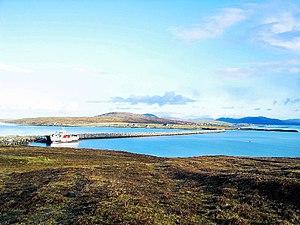
Chaussée reliant North Uist à Berneray vue depuis North Uist avec Harris au dernier plan, Hébrides extérieures, Écosse